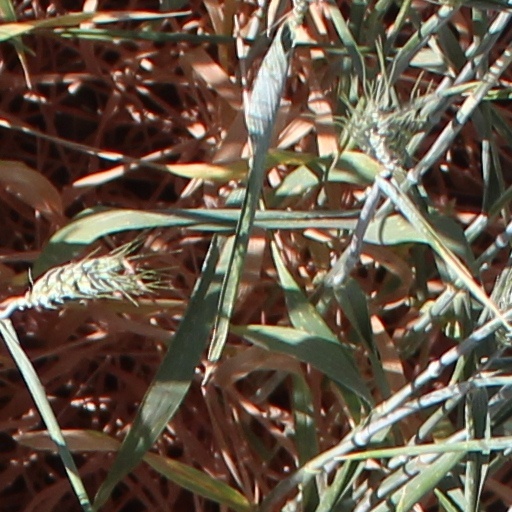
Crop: wheat